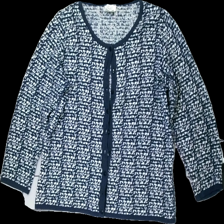
View: front
Type: Cardigan
Category: Ladies
Brand: Not in the list
Brand text on label: Paola!
Colors: Blue, White
Material: 62% acrylic 38% cotton
Pattern: Geometric print
Cut: Regular
Size: 40
Season: All
Damage location: middle center
Damage 2 location: middle center
Price range: <50
Recommended usage: Export
Description: kofta med knappar, geometriskt mönster och nopprig